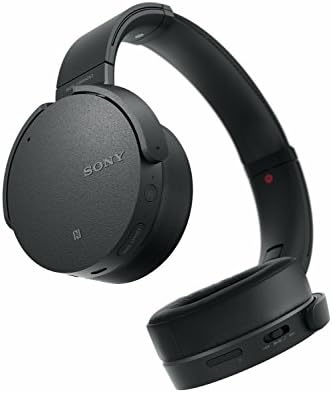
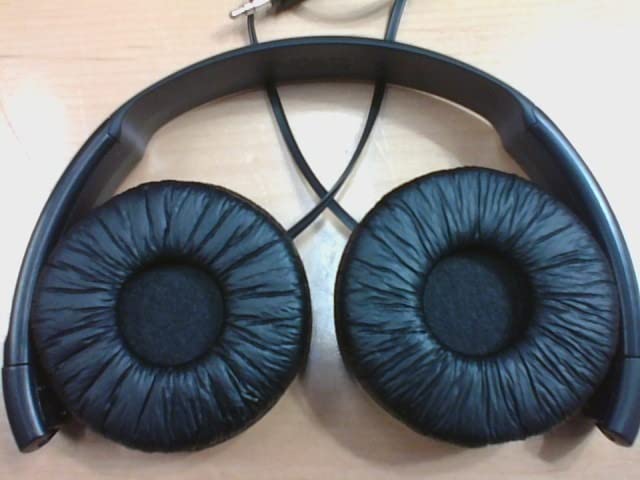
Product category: headphones
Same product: no